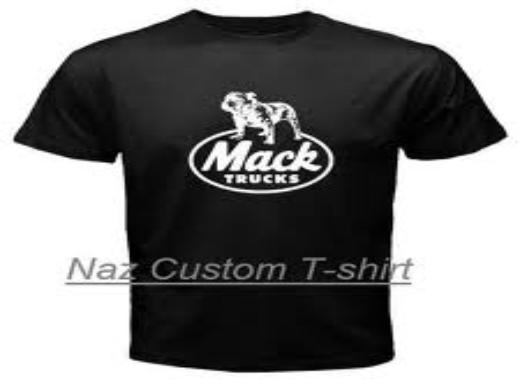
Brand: Mack & Dave's Department Store
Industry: Others